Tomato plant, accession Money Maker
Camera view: bottom (45 deg); turntable rotation: 0 degrees
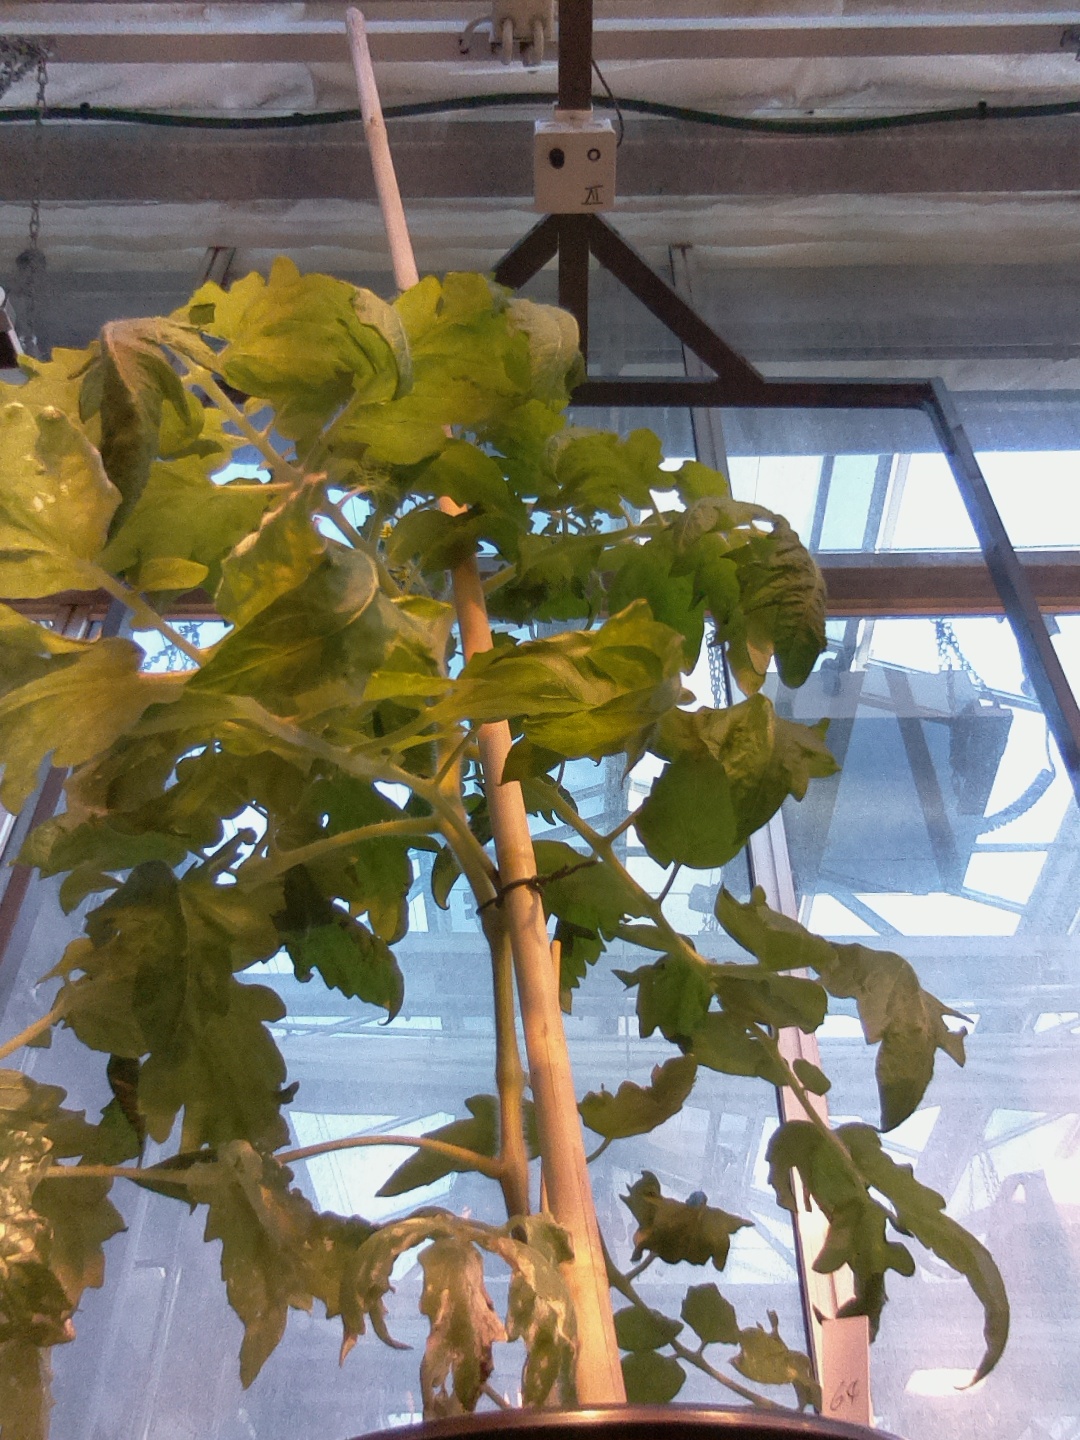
BBCH growth stage 61: 10%-20% of flowers open